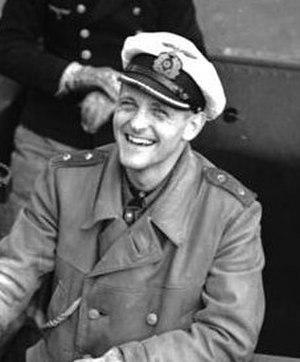
L'Unterseeboot 552 ou U-552 est un sous-marin allemand de type VIIC utilisé par Kriegsmarine pendant la Seconde Guerre mondiale.